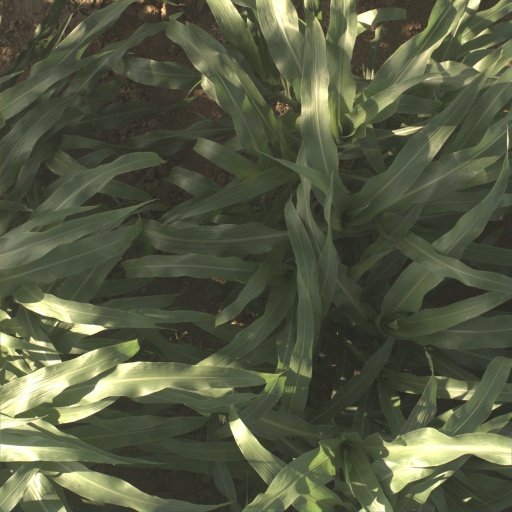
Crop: sorghum